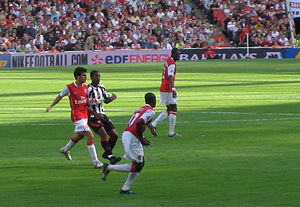
Cesc Fàbregas / Arsenal F.C. / Tidlige karriere i Arsenal
Fàbregas i kamp for Arsenal F.C.
Francesc "Cesc" Fàbregas Soler, også kendt som "Cesc", er en spansk fodboldspiller, der spiller som midtbanespiller i den Engelske Premier League-klub Chelsea F.C. Han skiftede i 2014 fra den spanske storklub Barcelona, som han har spillet for siden 2011. Han har desuden spillet for Arsenal hvor han spillede sin første seniorkamp i 2003. Fàbregas blev i 2008 og 2012 europamester, samt i 2010 verdensmester med Spanien.